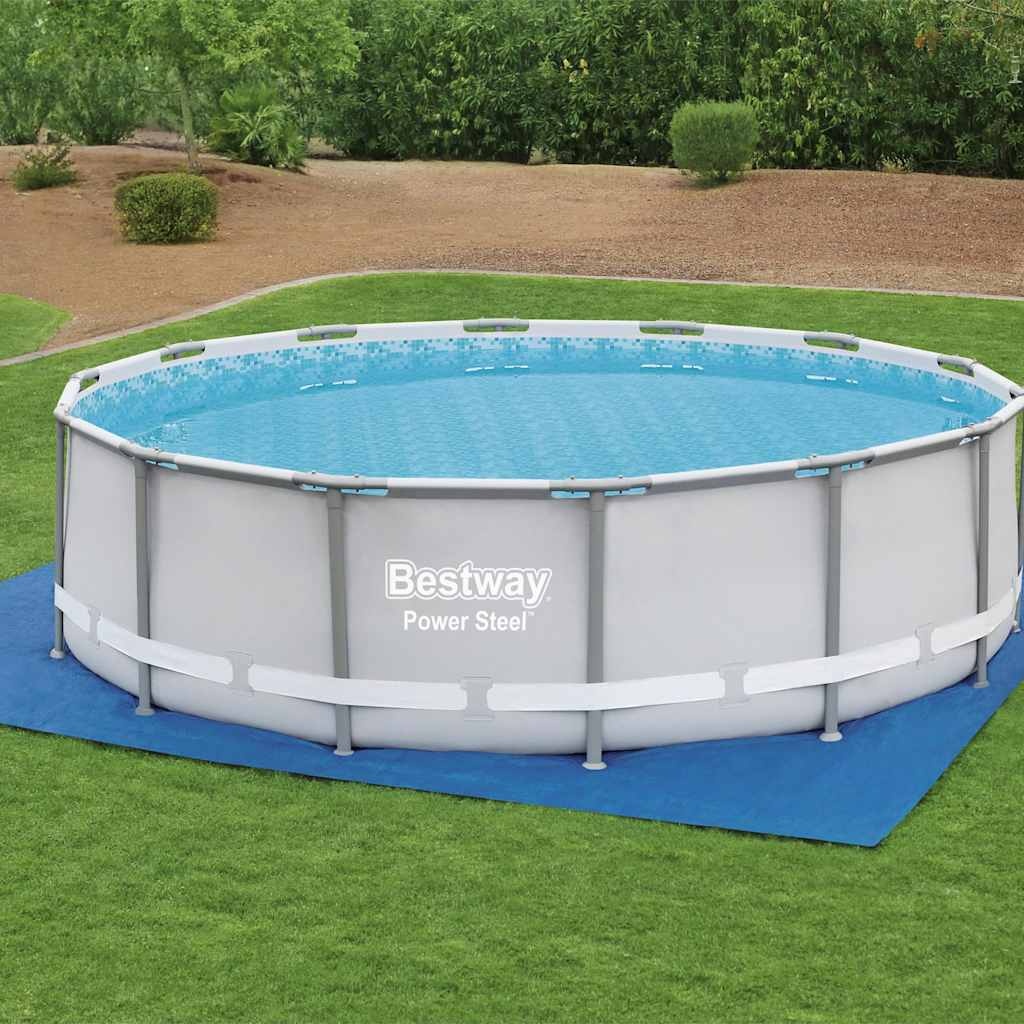
Bestway flowclear zwembadgrondzeil 488x488 cm
Het Flowclear zwembadgrondzeil van Bestway is ontworpen om je bovengrondse zwembad te beschermen tegen slijtage veroorzaakt door kiezels, gras, puntige twijgen en ander grondafval. Leg het grondzeil op de plek waar je je Bestway zwembad neer gaat zetten. Een van de voordelen van het grondzeil is dat het fantastische bescherming voor je gazon biedt. Als er water over de rand van het zwembad loopt, dan hoopt het zich gewoon aan het oppervlak op, zodat je wanneer je uit je zwembad stapt niet in de modder wegzakt. Dit zwembadgrondzeil is geschikt voor Fast Set zwembaden met een lengte van 457 cm, Steel Pro MAX zwembaden met een lengte van 427 cm en 457 cm, Power Steel zwembaden met een lengte van 427 cm, 460x90 cm Hydrium Splasher zwembaden en 460x120 cm Hydrium zwembaden. Kleur: blauw Afmetingen: 488 x 488 cm (L x B) Materiaal: PE (Polyethyleen) Biedt extra bescherming voor zwembadbodems Geschikt voor Fast Set zwembaden met een lengte van 457 cm, Steel Pro MAX zwembaden met een lengte van 427 cm en 457 cm, Power Steel zwembaden met een lengte van 427 cm, 460x90 cm Hydrium Splasher zwembaden en 460x120 cm Hydrium zwembaden. Bestway artikelnummer: 58003 GPSR
Brand: Bestway
Category: Home & Garden > Pool & Spa > Pool & Spa Accessories > Pool Covers & Ground Cloths > Ground Cloths